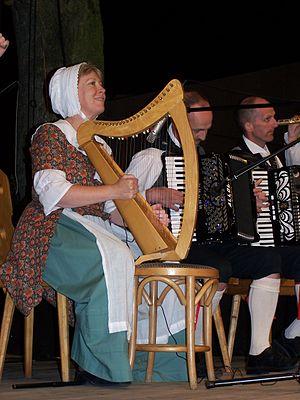
La harpe celtique est un instrument de musique à cordes ancien, répandu en Irlande, en Écosse, au Pays de Galles, en Bretagne et en Galice, pour jouer et accompagner la musique celtique. Elle jouit d'un regain de popularité en Bretagne depuis les années 1950. Plus petite que la harpe de concert, elle est plus maniable. Elle possède un répertoire propre né de l'époque où elle était l'instrument des musiciens ambulants. Elle fait notamment partie des symboles de l'Irlande.